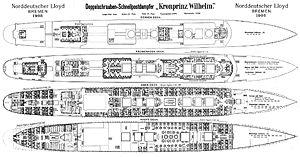
Kronprinz Wilhelm: Plan pour les passagers 1er et 2 Classe de 1908
Le Kronprinz Wilhelm est un paquebot allemand construit pour la Norddeutscher Lloyd par les chantiers navals Vulcan de Stettin, en 1901. Il tient son nom du Kronprinz Guillaume de Prusse, fils de l'empereur allemand Guillaume II, et est un sister-ship du Kaiser Wilhelm der Grosse, ainsi que du Kaiser Wilhelm II et du Kronprinzessin Cecilie.